Robert Tootill

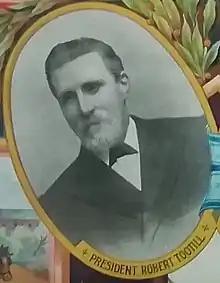
Tootill, from his union's emblem

Robert Tootill (22 October 1850 – 2 July 1934) was a British politician. He was a Labour Party Member of Parliament (MP) from 1914 to 1922 for the constituency of Bolton.